Victor Tausk

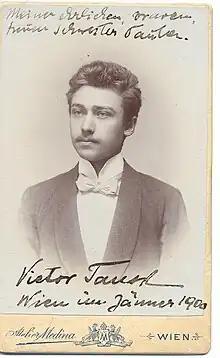
Victor Tausk (1900)

Victor Tausk (also Viktor; March 12, 1879 – July 3, 1919) was a pioneer psychoanalyst and neurologist. A student and a colleague of Sigmund Freud, he was the earliest exponent of psychoanalytical concepts with regard to clinical psychosis and the personality of the artist.